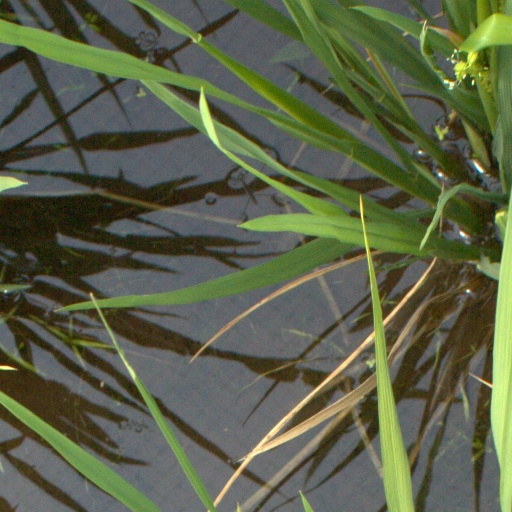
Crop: rice